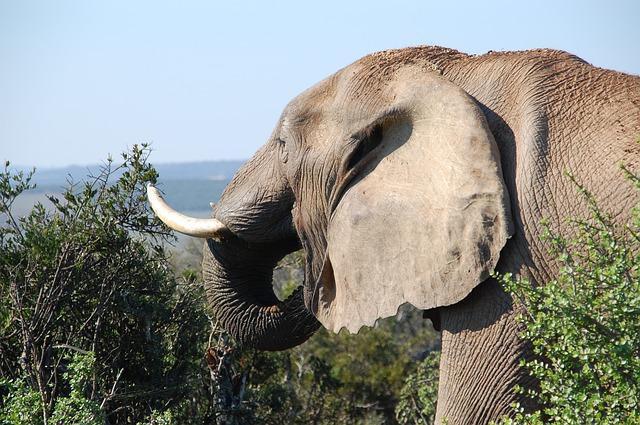
elephant